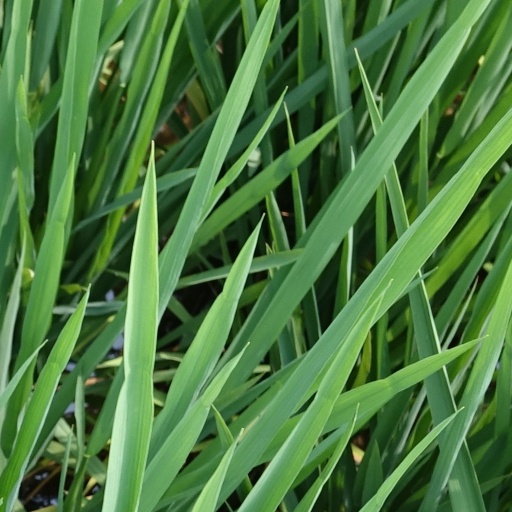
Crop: rice